Doctors of Madness

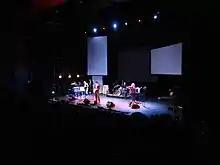
Doctors of Madness reunion in 2014.

The original line-up of the Doctors of Madness - Kid Strange, Stoner, Peter DiLemma and Urban Blitz - reunited in London in October 2014 for a one-off performance at the South Bank Centre as part of Richard Strange's "Language is a Virus from Outer Space", a multi-media centenary celebration of satirical US writer William S Burroughs. Joe Elliott of Def Leppard made a guest appearance, duetting on "Suicide City".